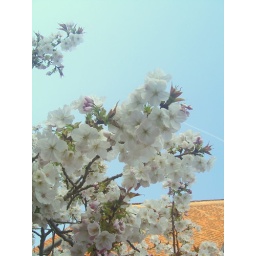
the most white blossomed tree in oxford